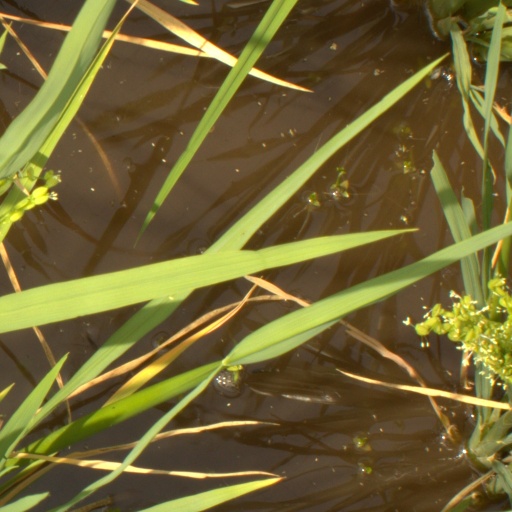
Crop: rice